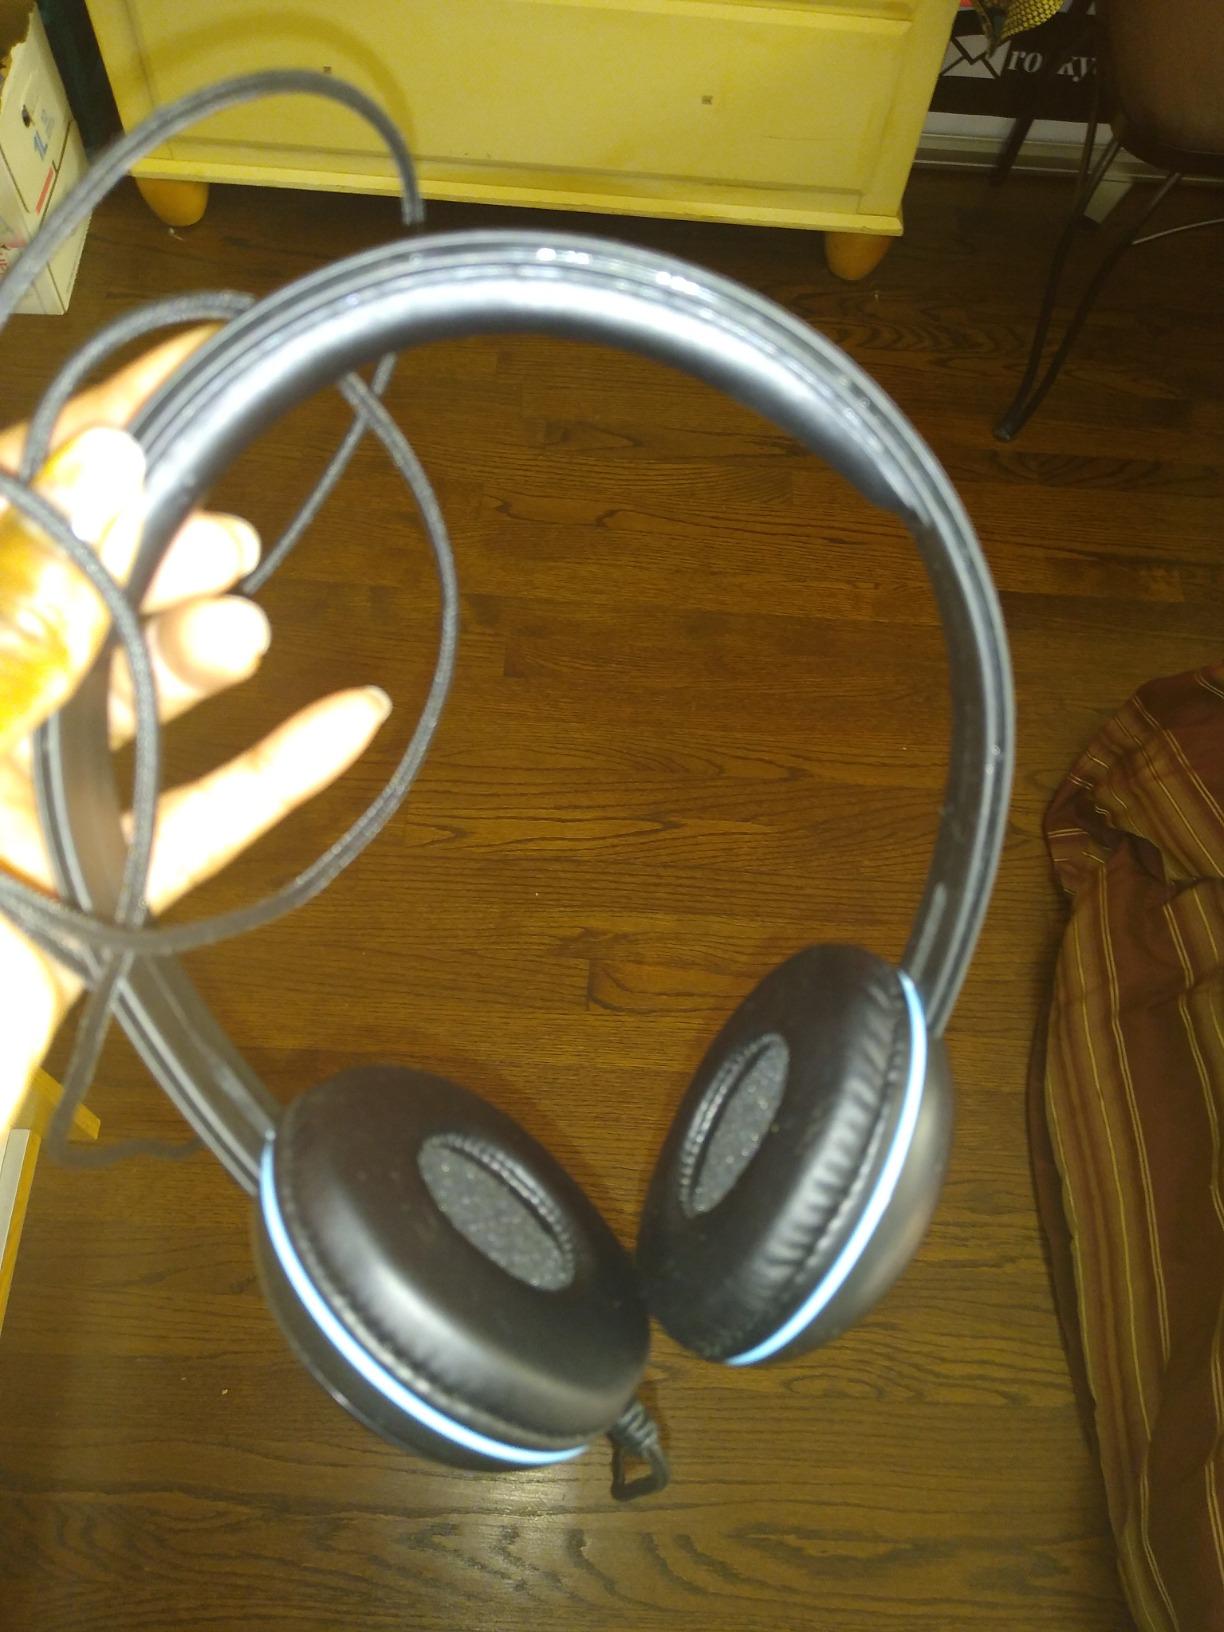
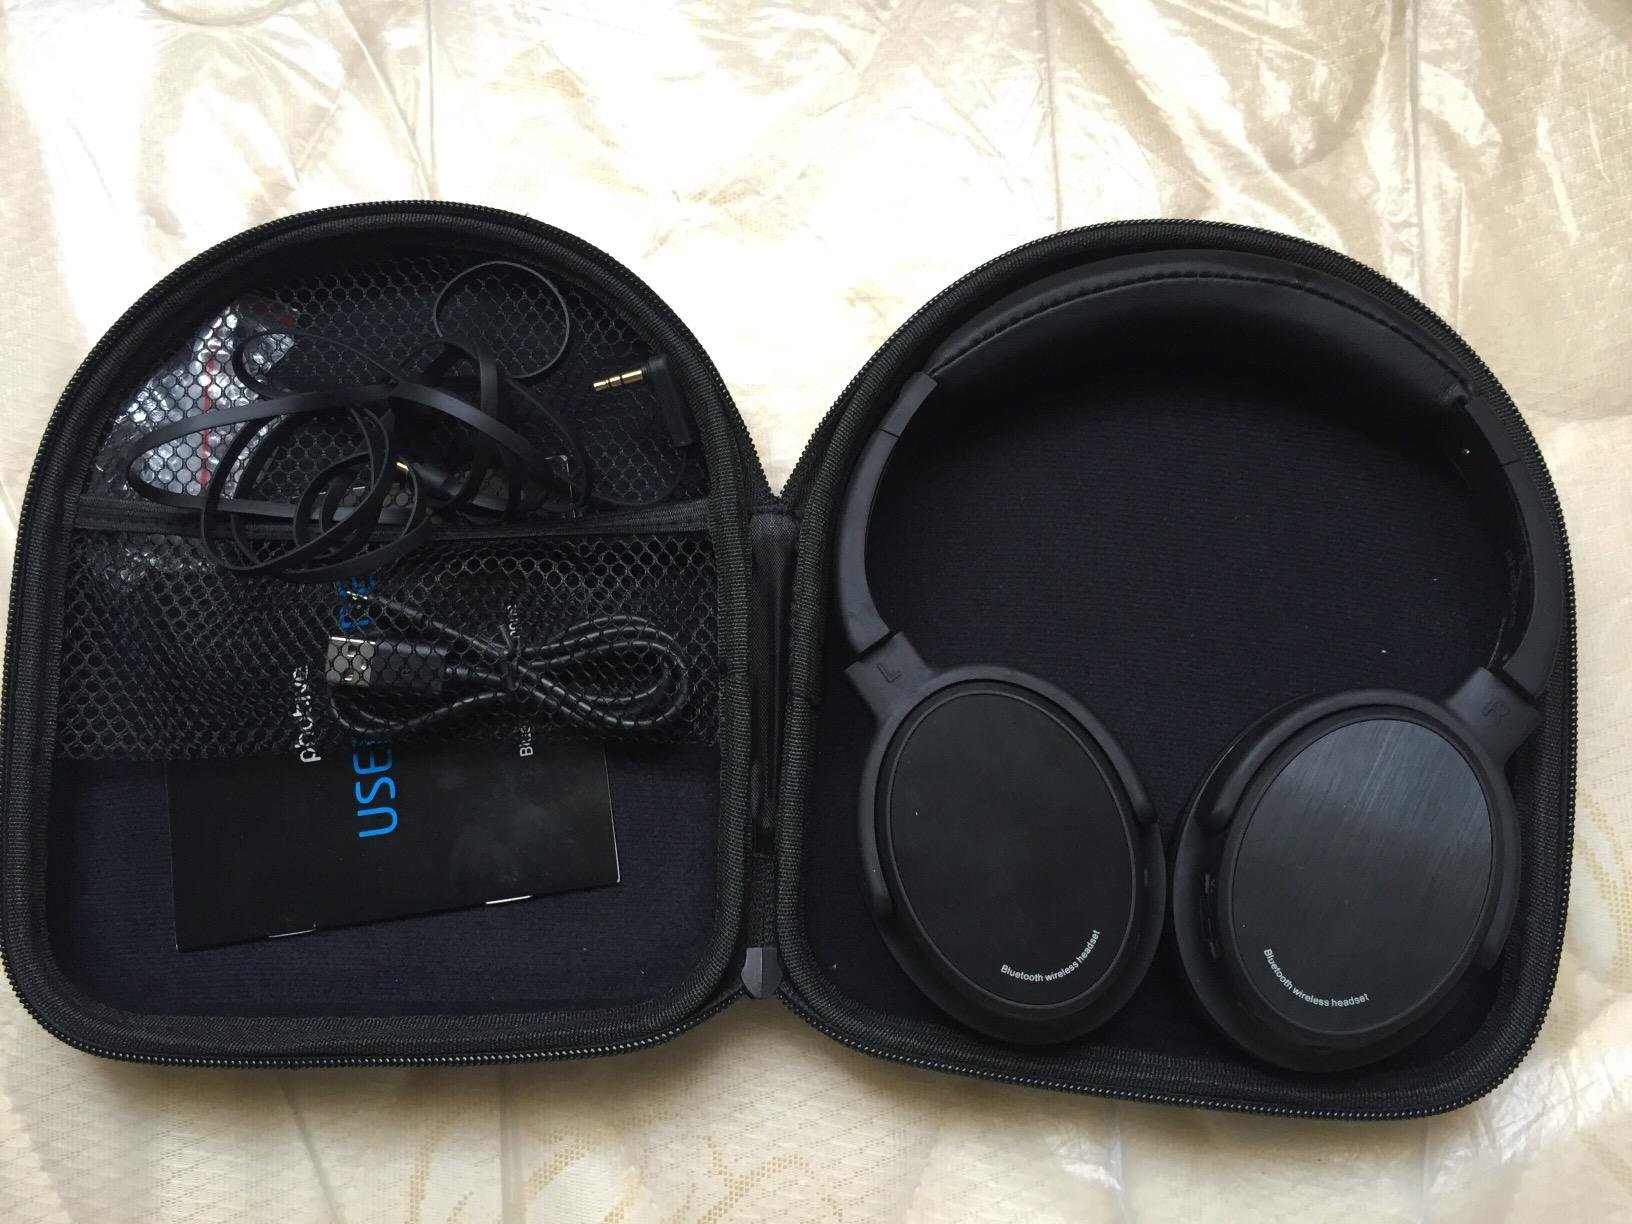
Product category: headphones
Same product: no